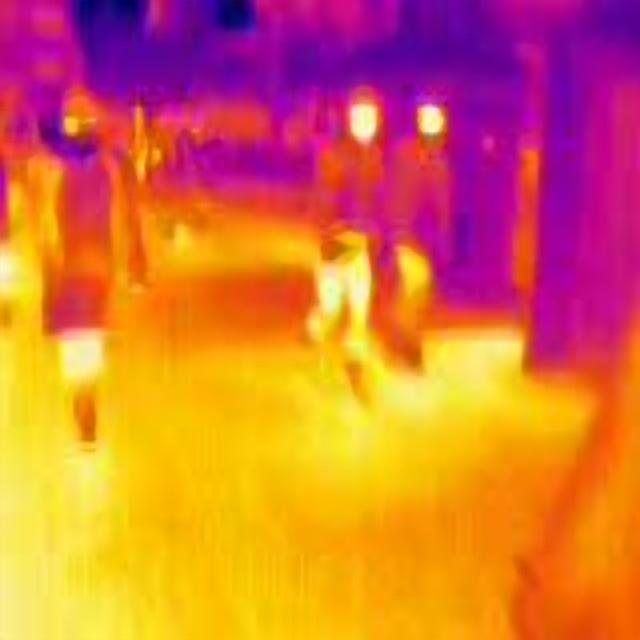
Detected objects:
label: person
label: person
label: person